St Brides

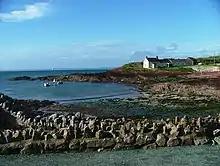
Anchorage at St Brides

The Norman parish church is dedicated to St Bridget. The earliest recorded church was 13th century, and the site may have been a religious one since the 9th century. The present Grade II listed building is 19th century, incorporating some earlier structural features.